Mogami Yoshiaki

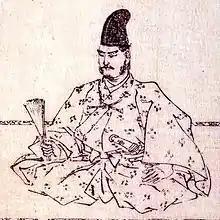
Mogami Yoshiaki

was a "daimyō" of the Yamagata Domain in Dewa Province, in the late Sengoku and early Edo periods. He was known as the "Fox of Dewa".